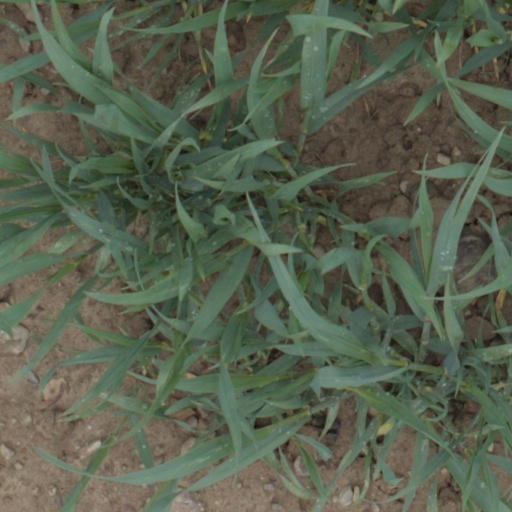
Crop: wheat